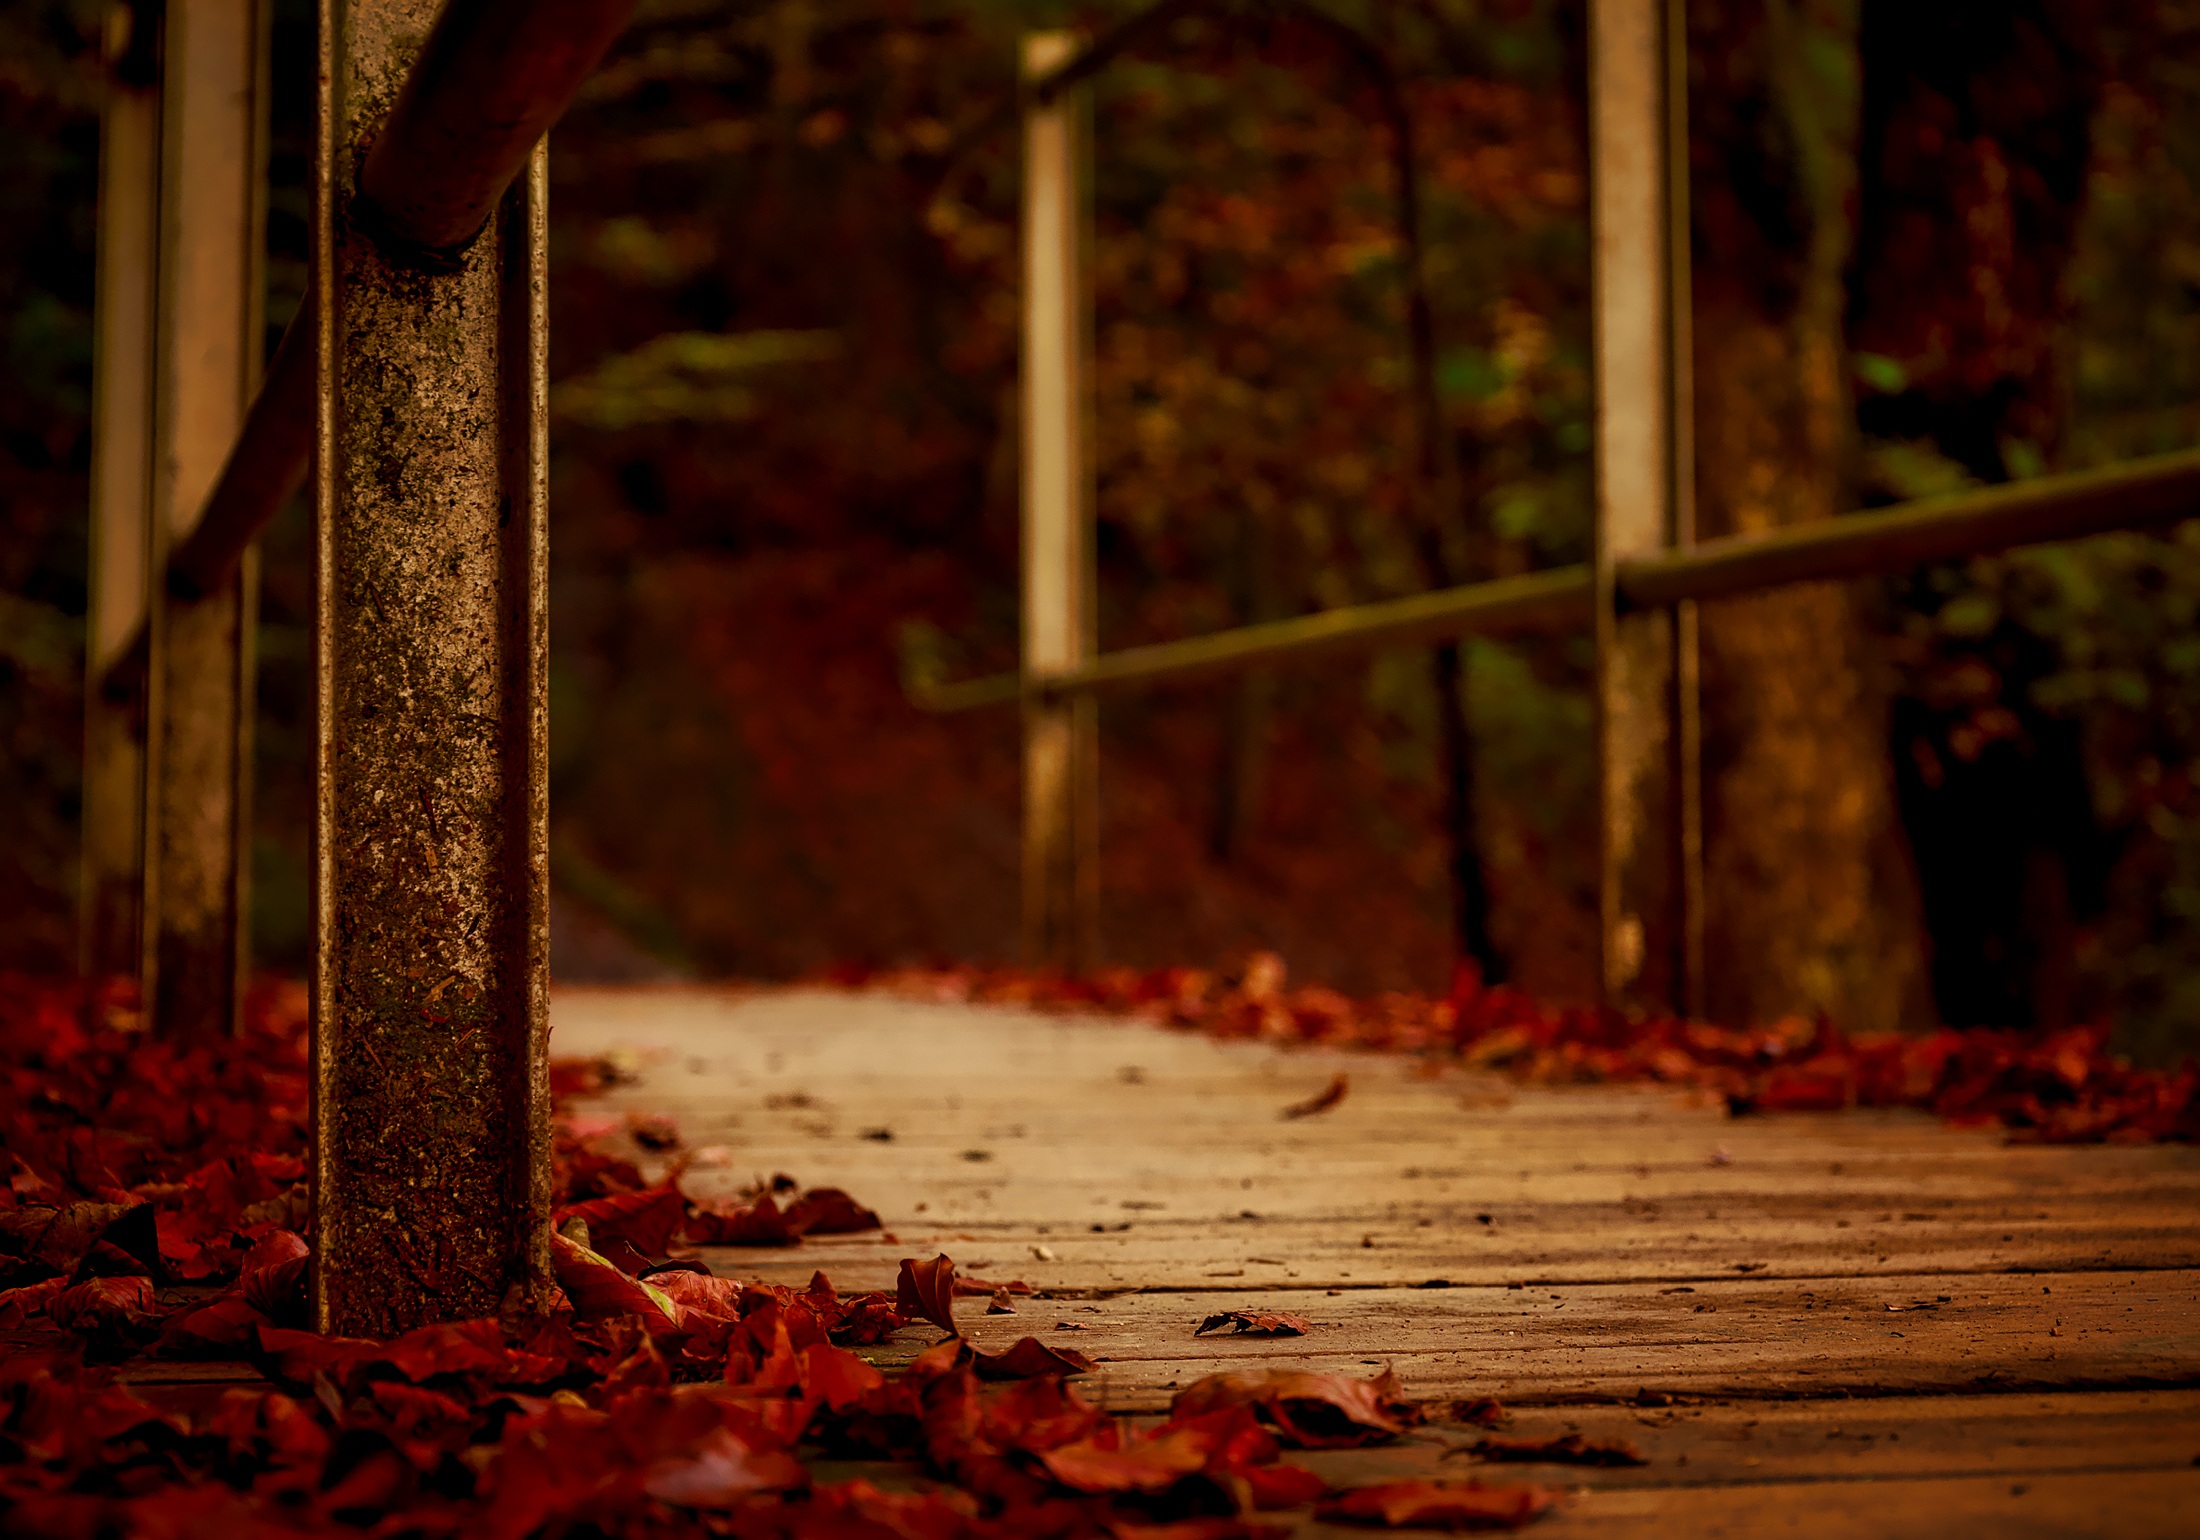
landscape, tree, forest, light, wood, bridge, night, sunlight, morning, leaf, fall, flower, evening, reflection, red, color, macro, autumn, darkness, closeup, season, trees, woods, hdr, falling leaves